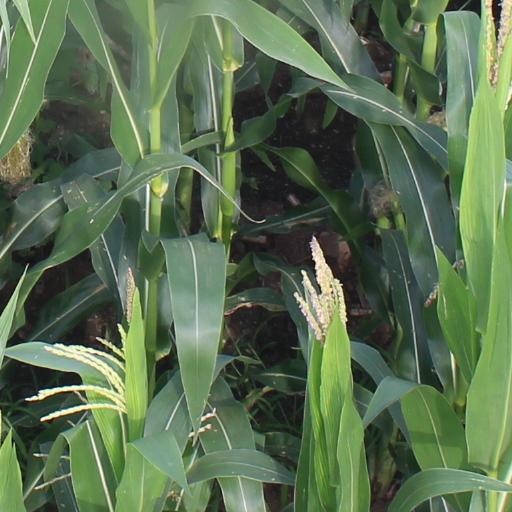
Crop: maize; corn